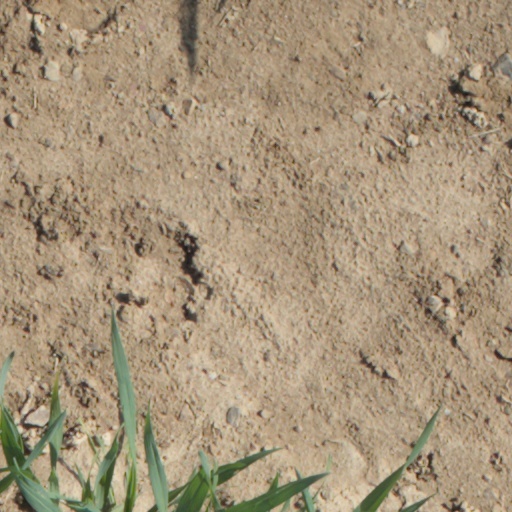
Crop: wheat